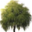
Label: willow_tree